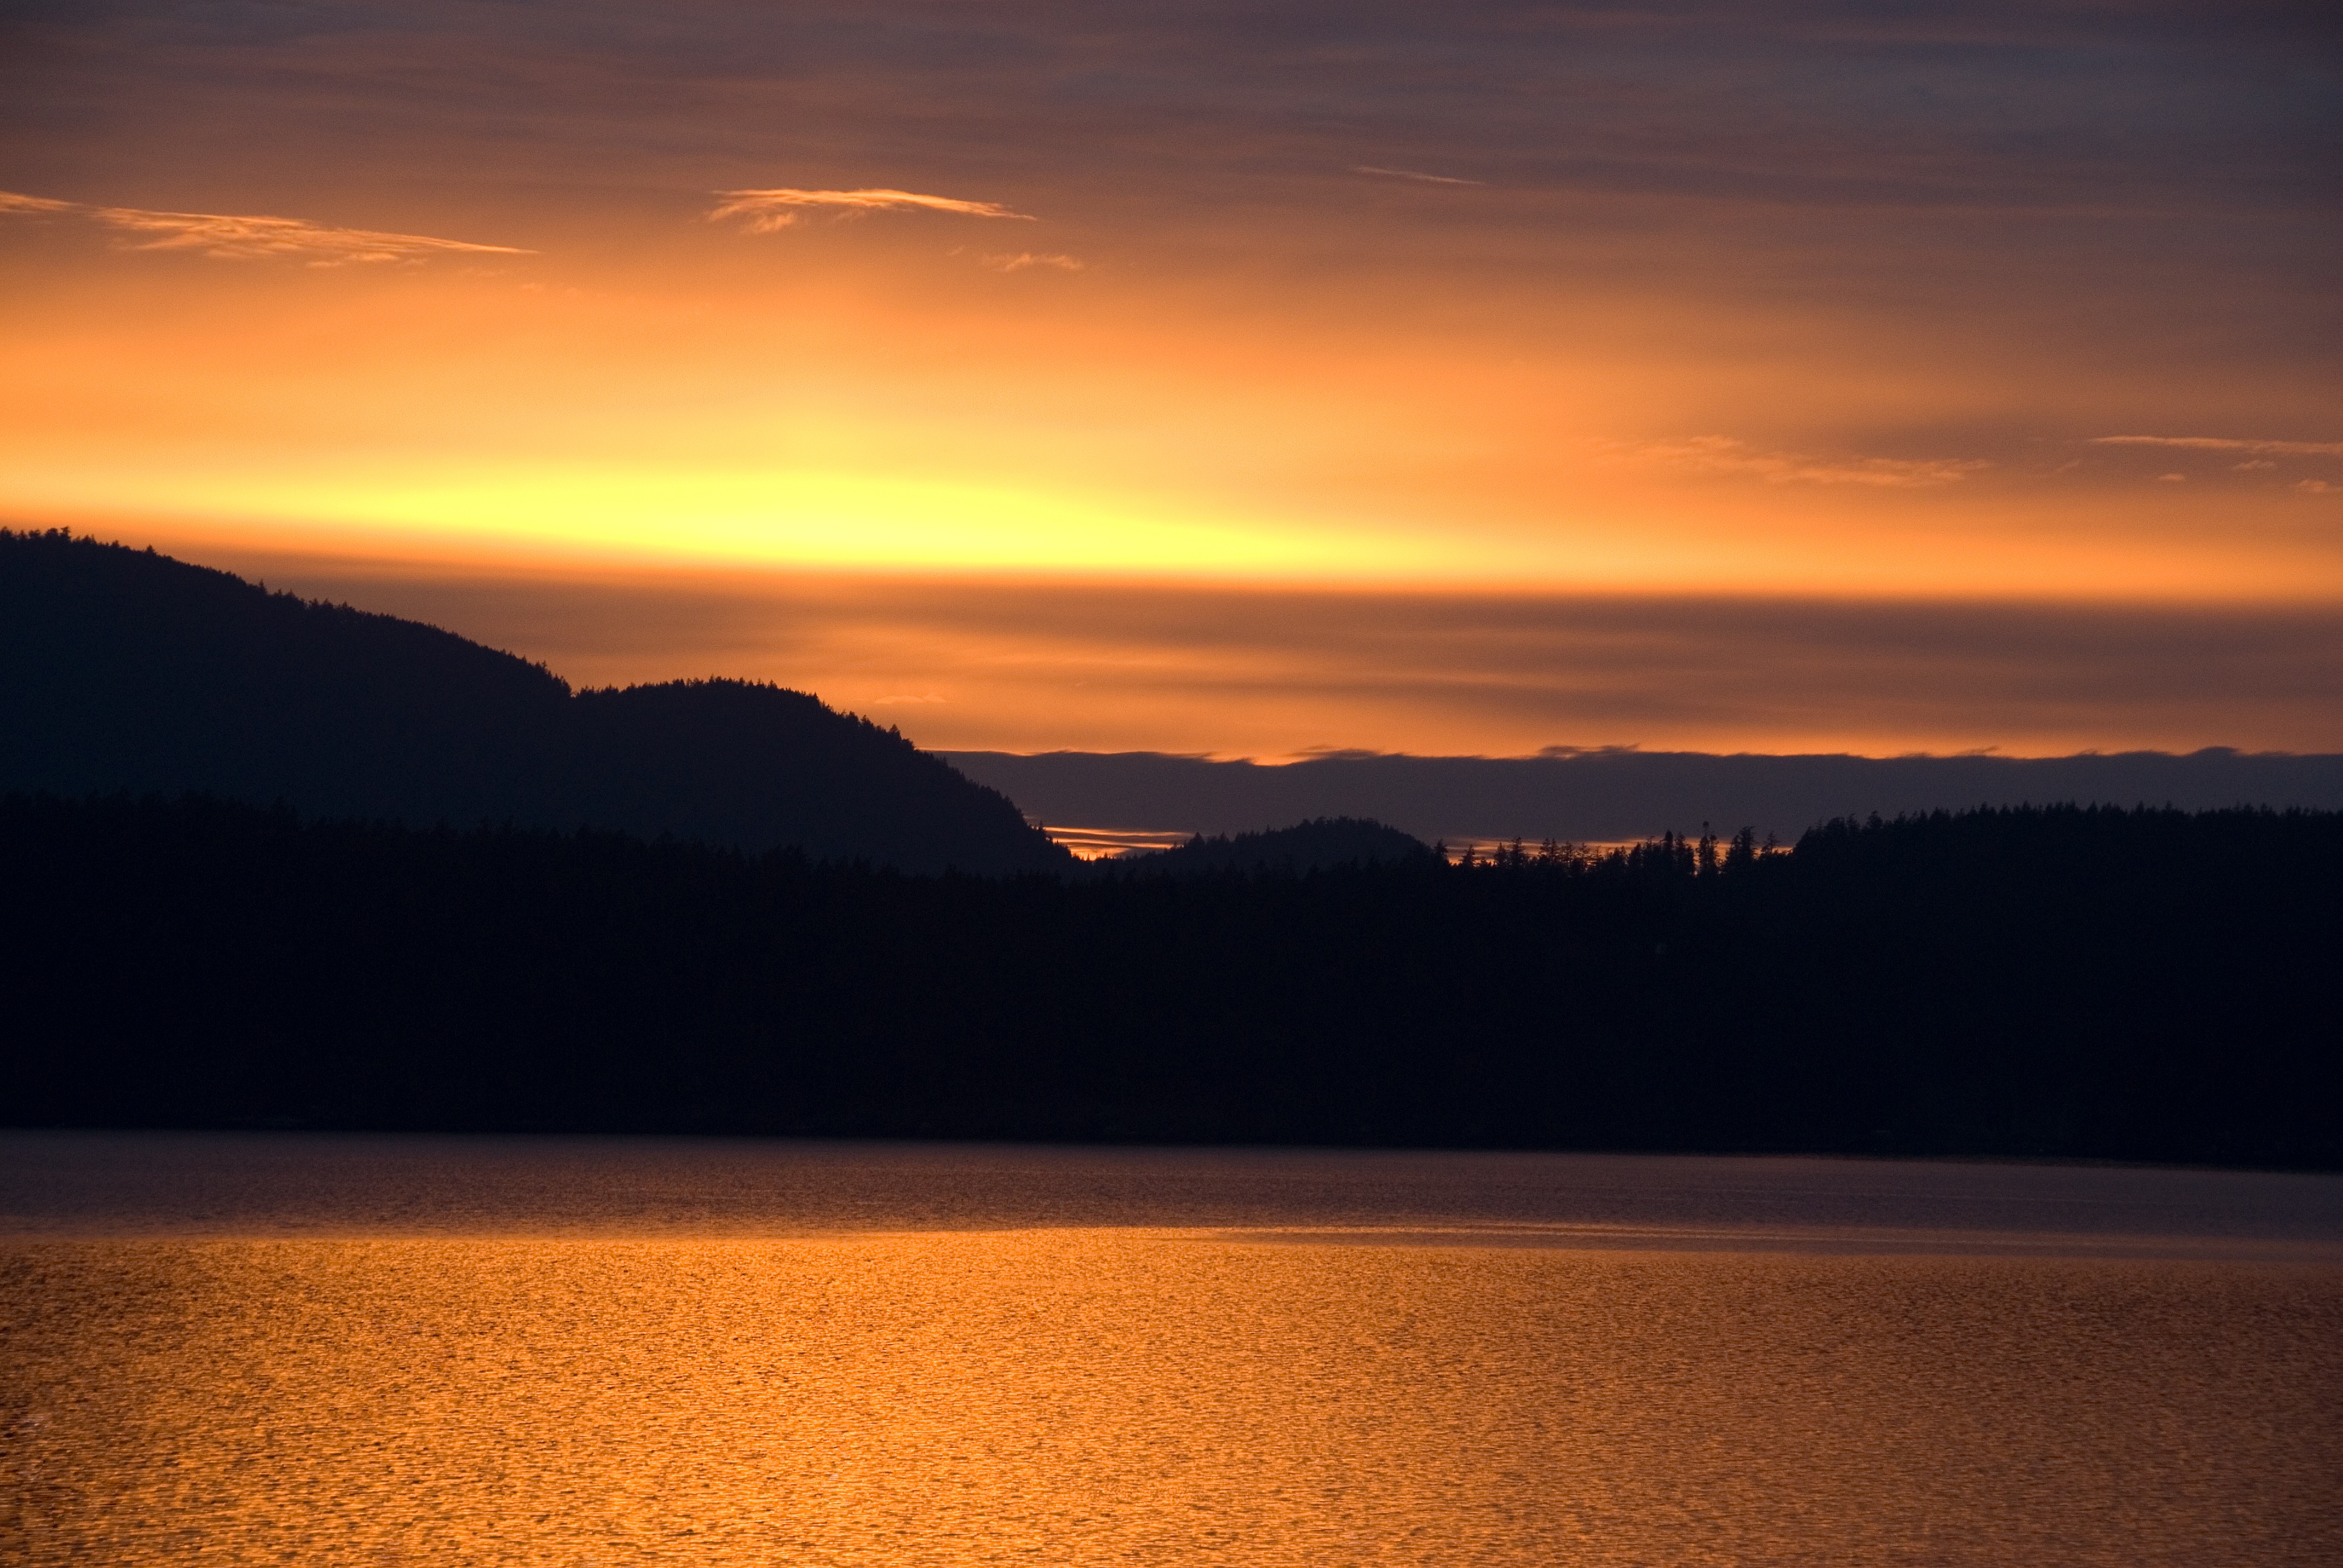
sea, nature, outdoor, horizon, mountain, light, cloud, sunshine, sun, sunrise, sunset, sunlight, morning, shore, wave, lake, view, dawn, coastline, dusk, idyllic, evening, twilight, orange, reflection, relax, paradise, tranquil, scenic, seascape, scenery, peace, colorful, illuminated, vivid, bright, scene, vibrant, loch, afterglow, red sky at morning